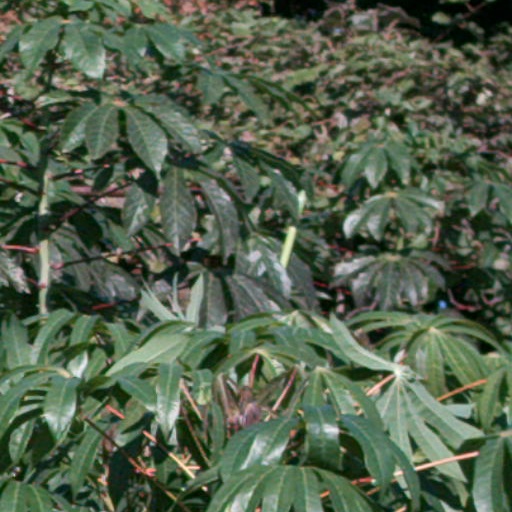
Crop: cassava